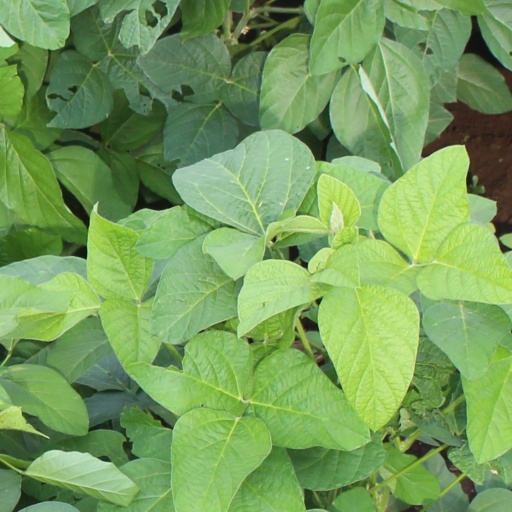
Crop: soybean